Vanderbilt University

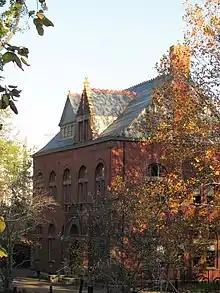
Old Mechanical, now part of The Owen Graduate School of Management

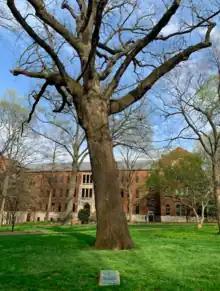
Bicentennial Oak, as seen facing Buttrick Hall, predated the Revolutionary War

In the early 1980s, Vanderbilt University was an investor the Corrections Corporation of America prior to its IPO. The company was co-founded by Thomas W. Beasley, a Vanderbilt Law School alumnus who was honored with a Distinguished Alumnus Award.